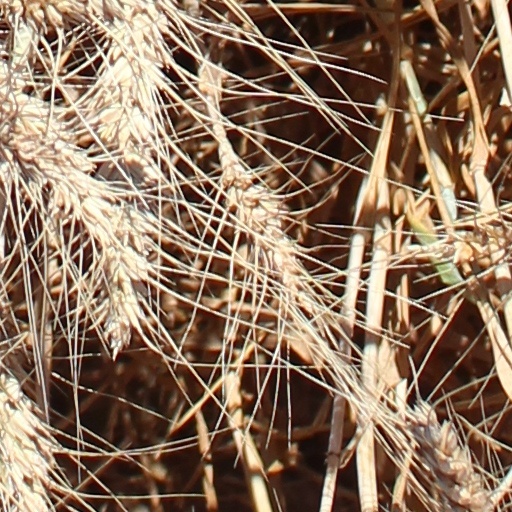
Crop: wheat